1910 Pittsburgh Panthers football team

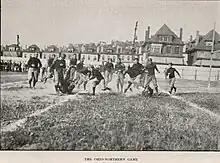
1910 Pitt versus Ohio Northern opening game

The 1910 edition of the University of Pittsburgh football team made its debut on October 2 at D.C. & A.C. Park in Wilkinsburg. The opponents were the Ohio Northern Polar Bears from Ada, Ohio.